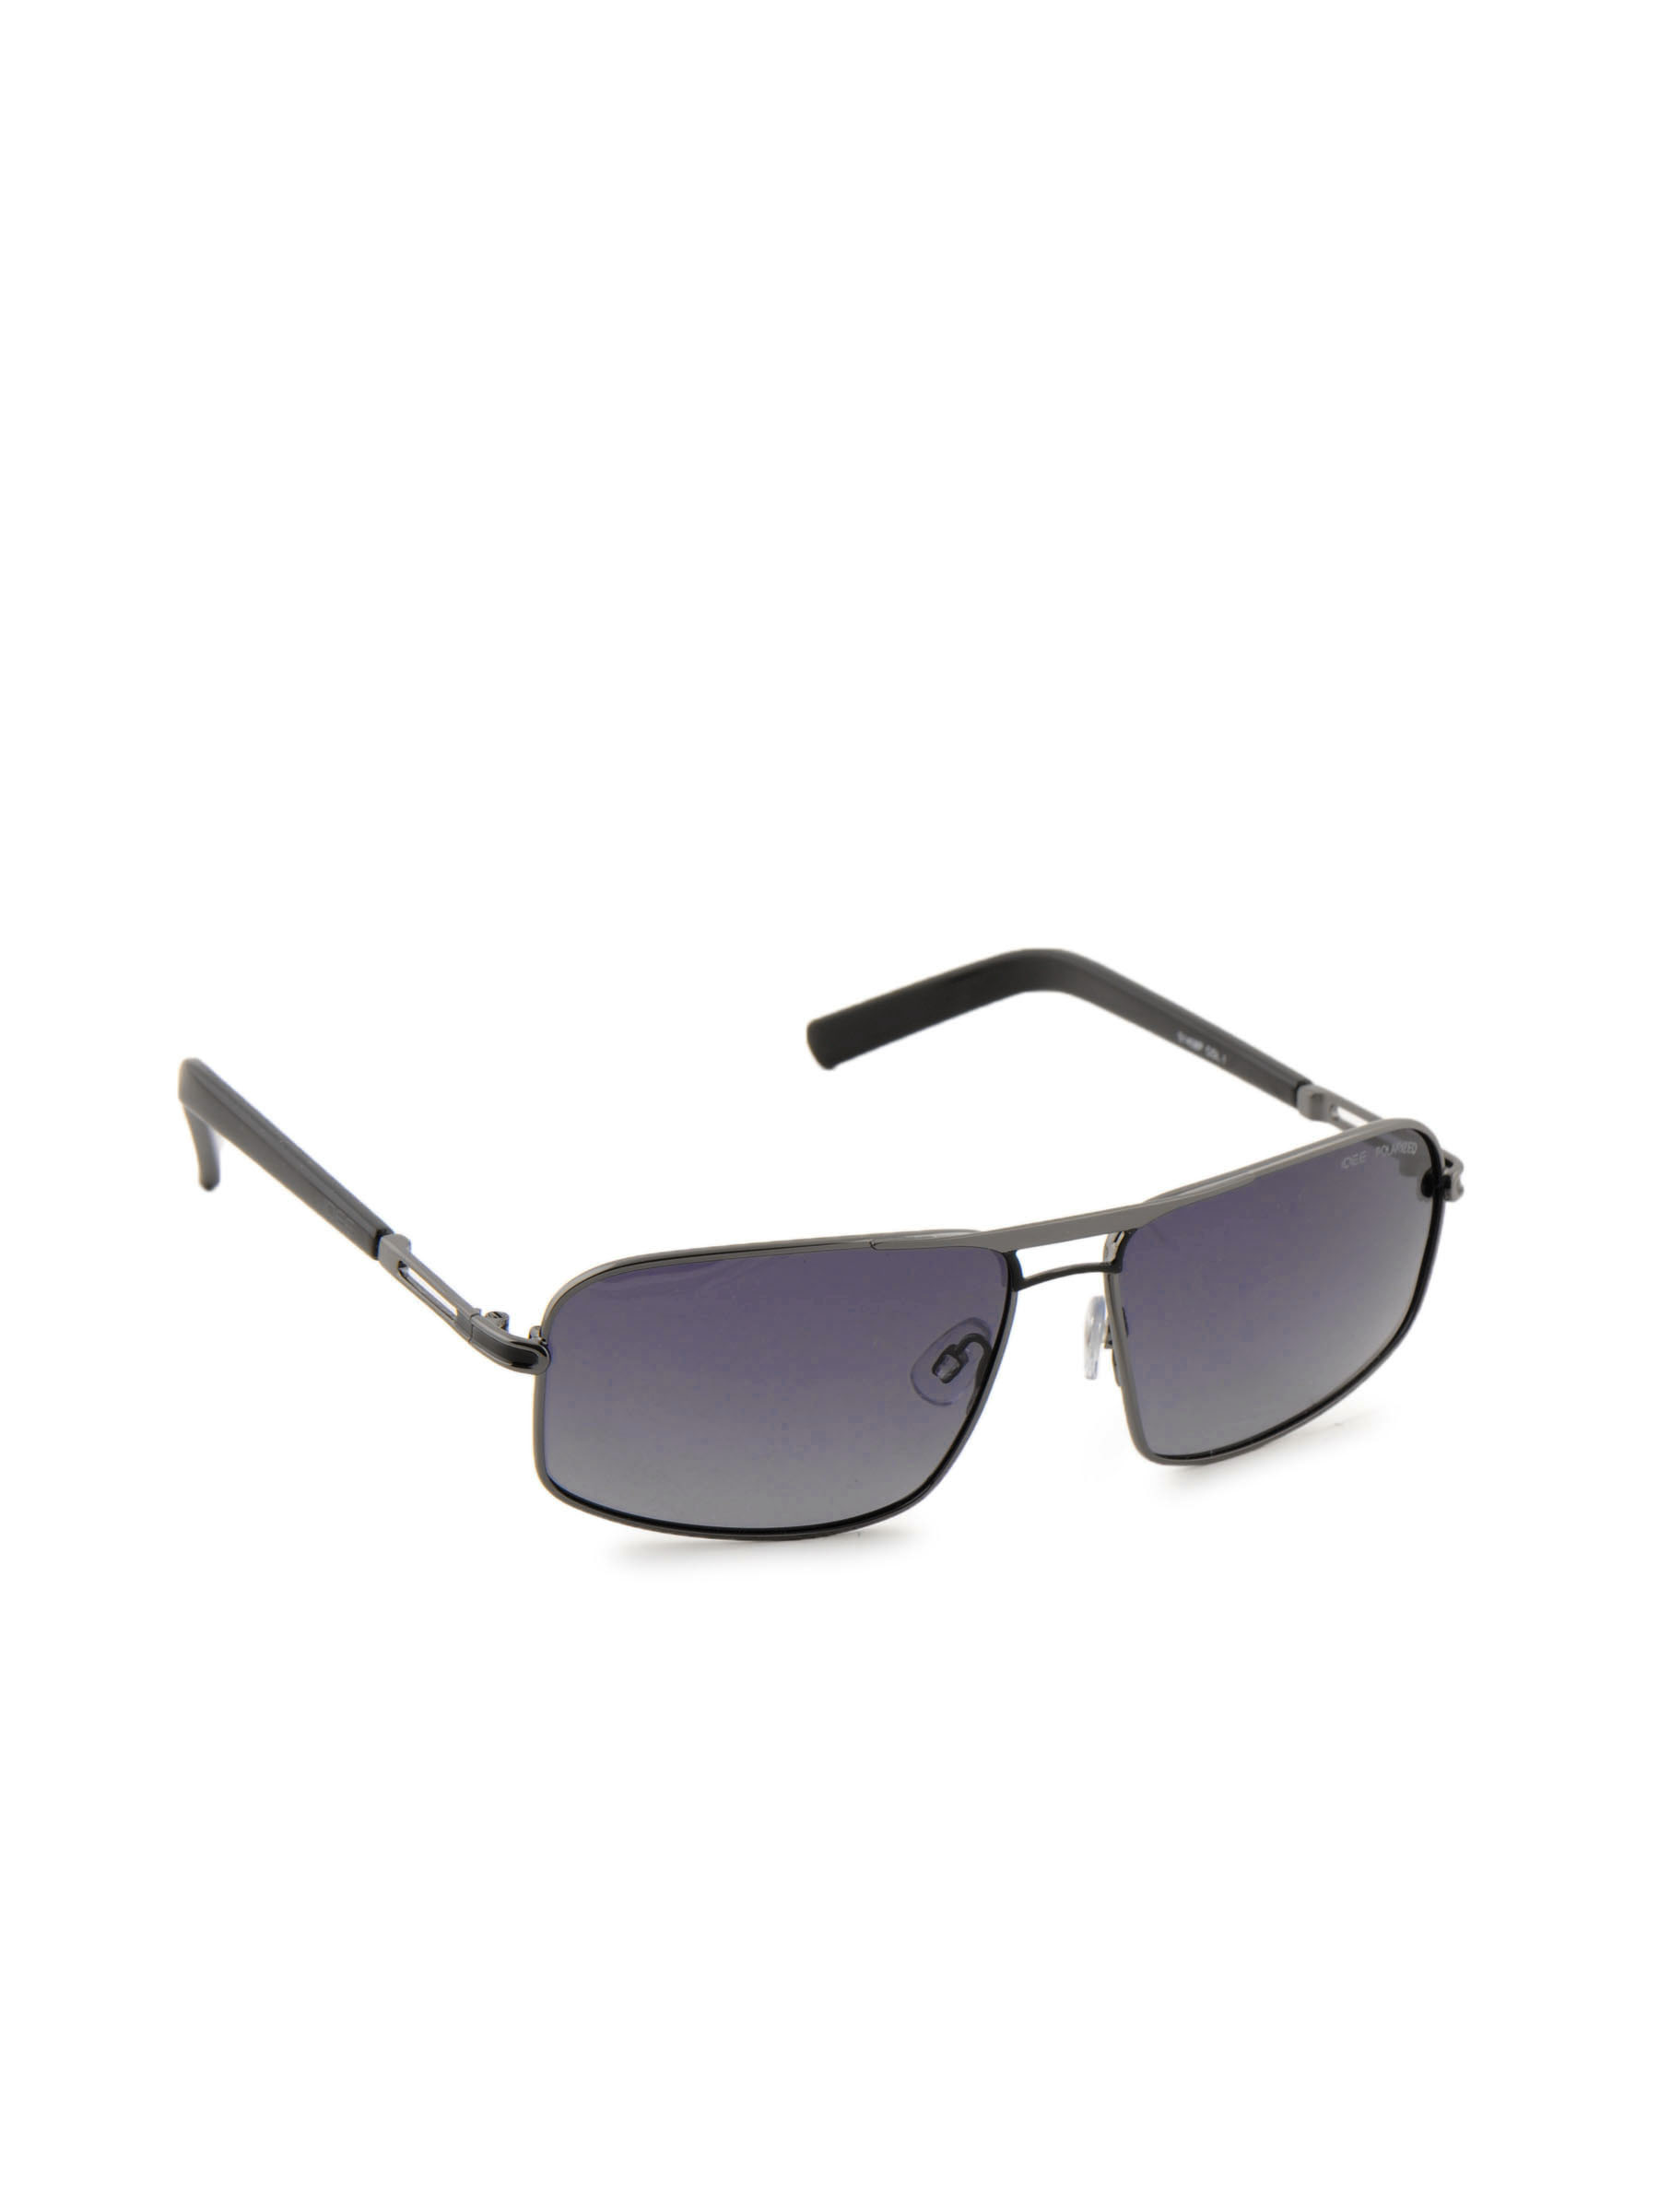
Idee Men Funky Eyewear Black Sunglasses
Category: Accessories / Eyewear / Sunglasses
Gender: Men
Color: Black
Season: Winter 2016
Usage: Casual